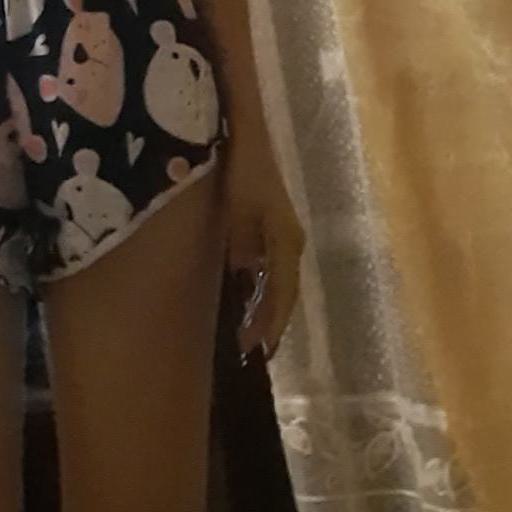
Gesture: no_gesture